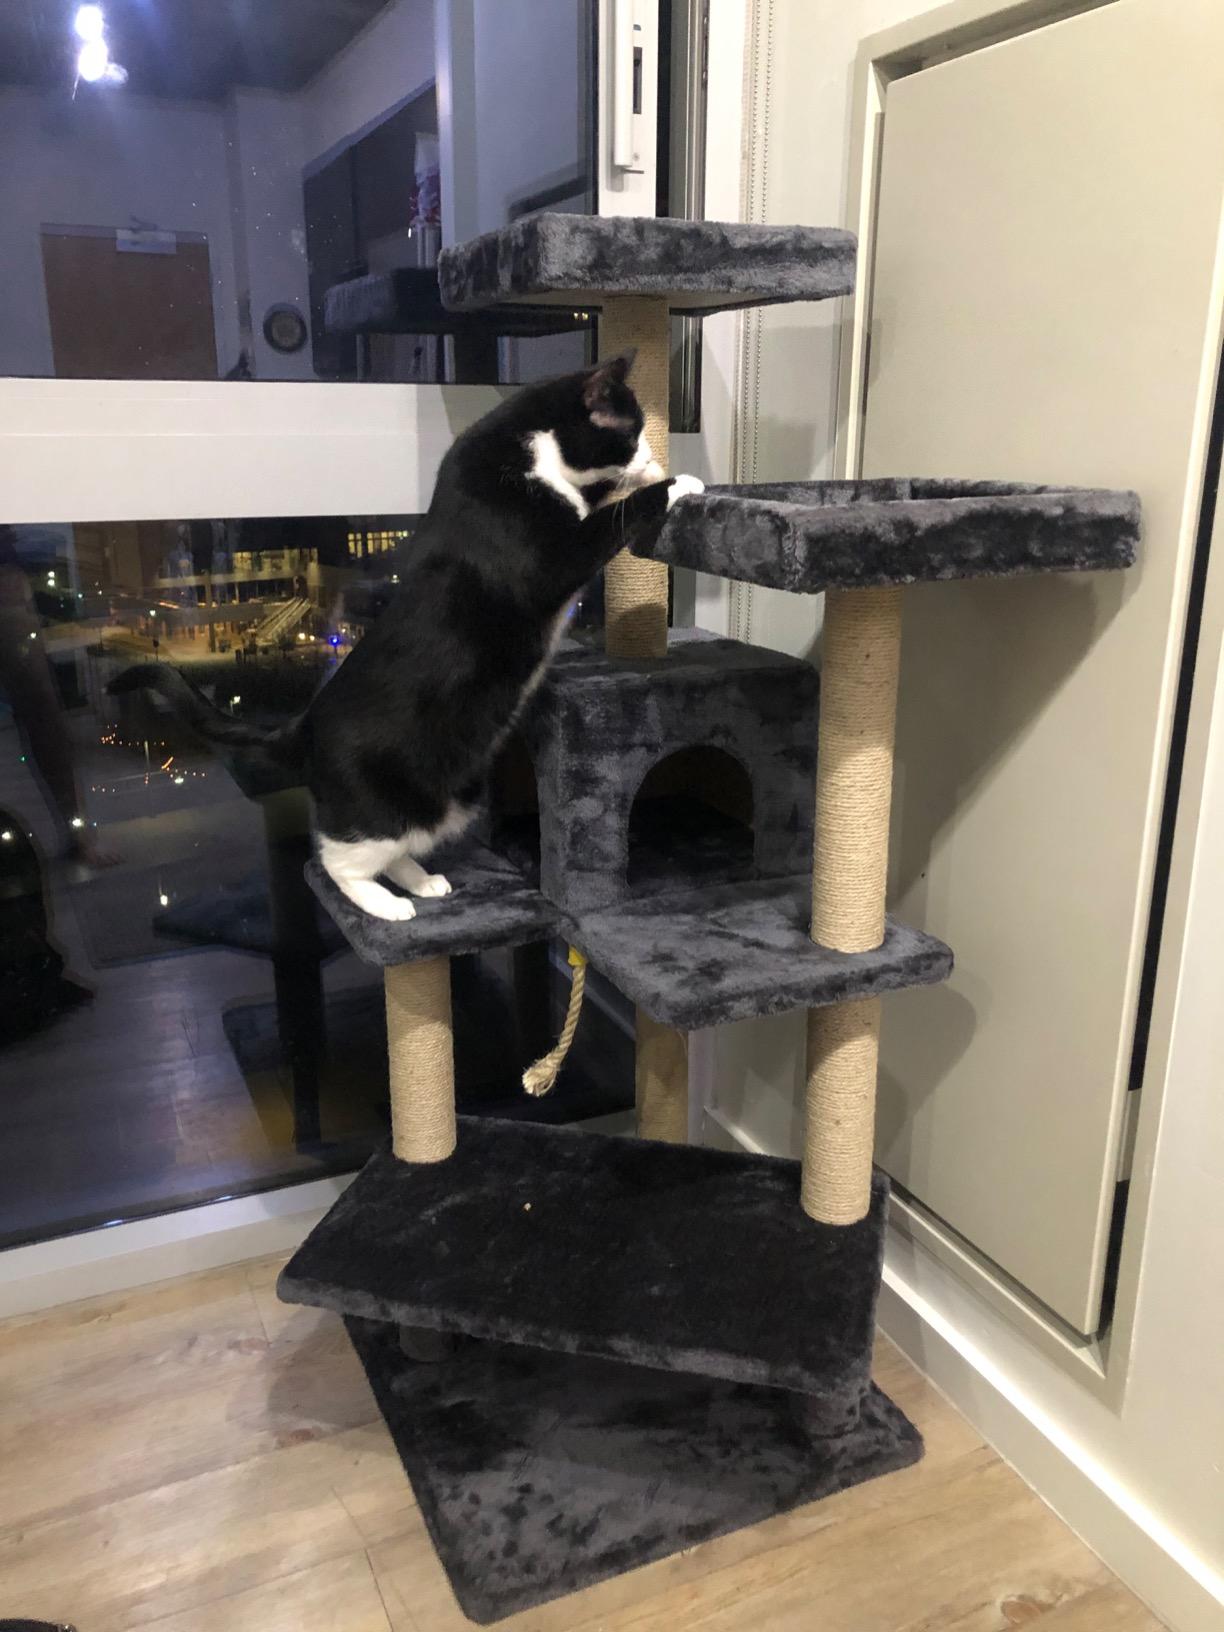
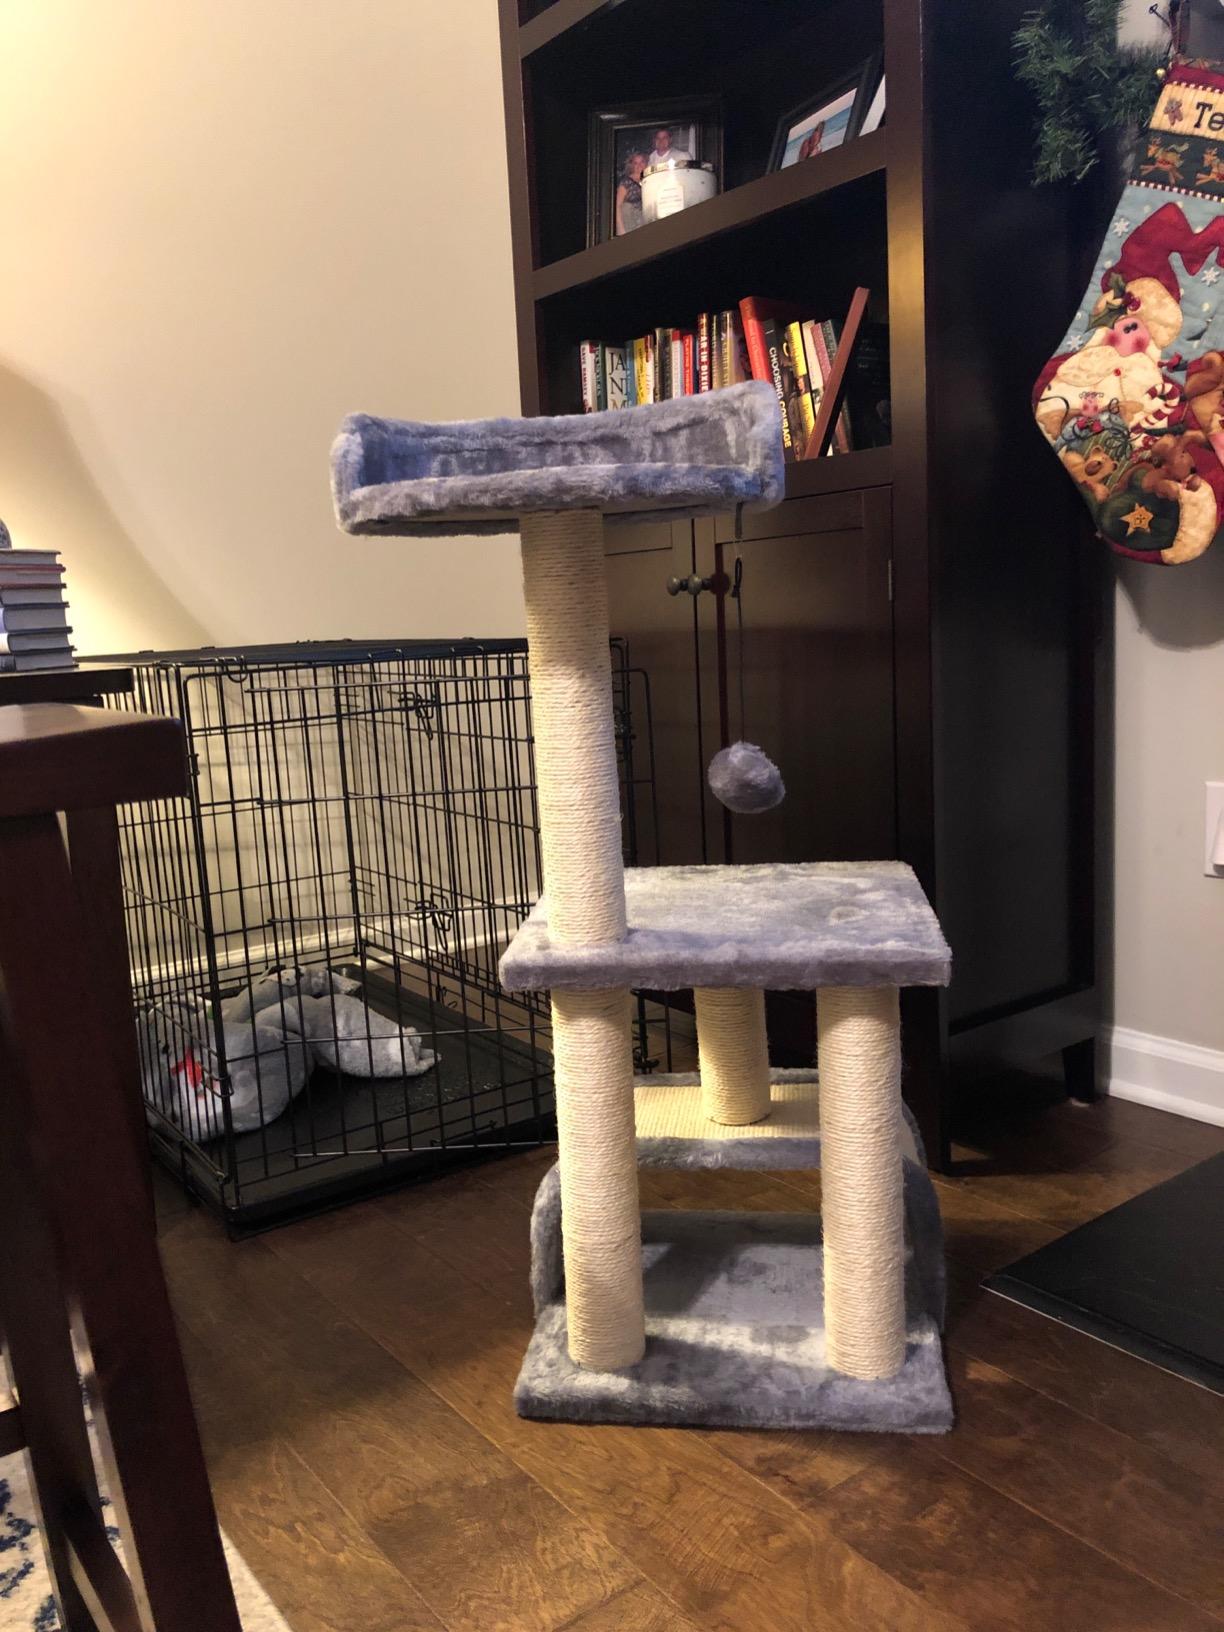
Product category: items_cat tree
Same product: no